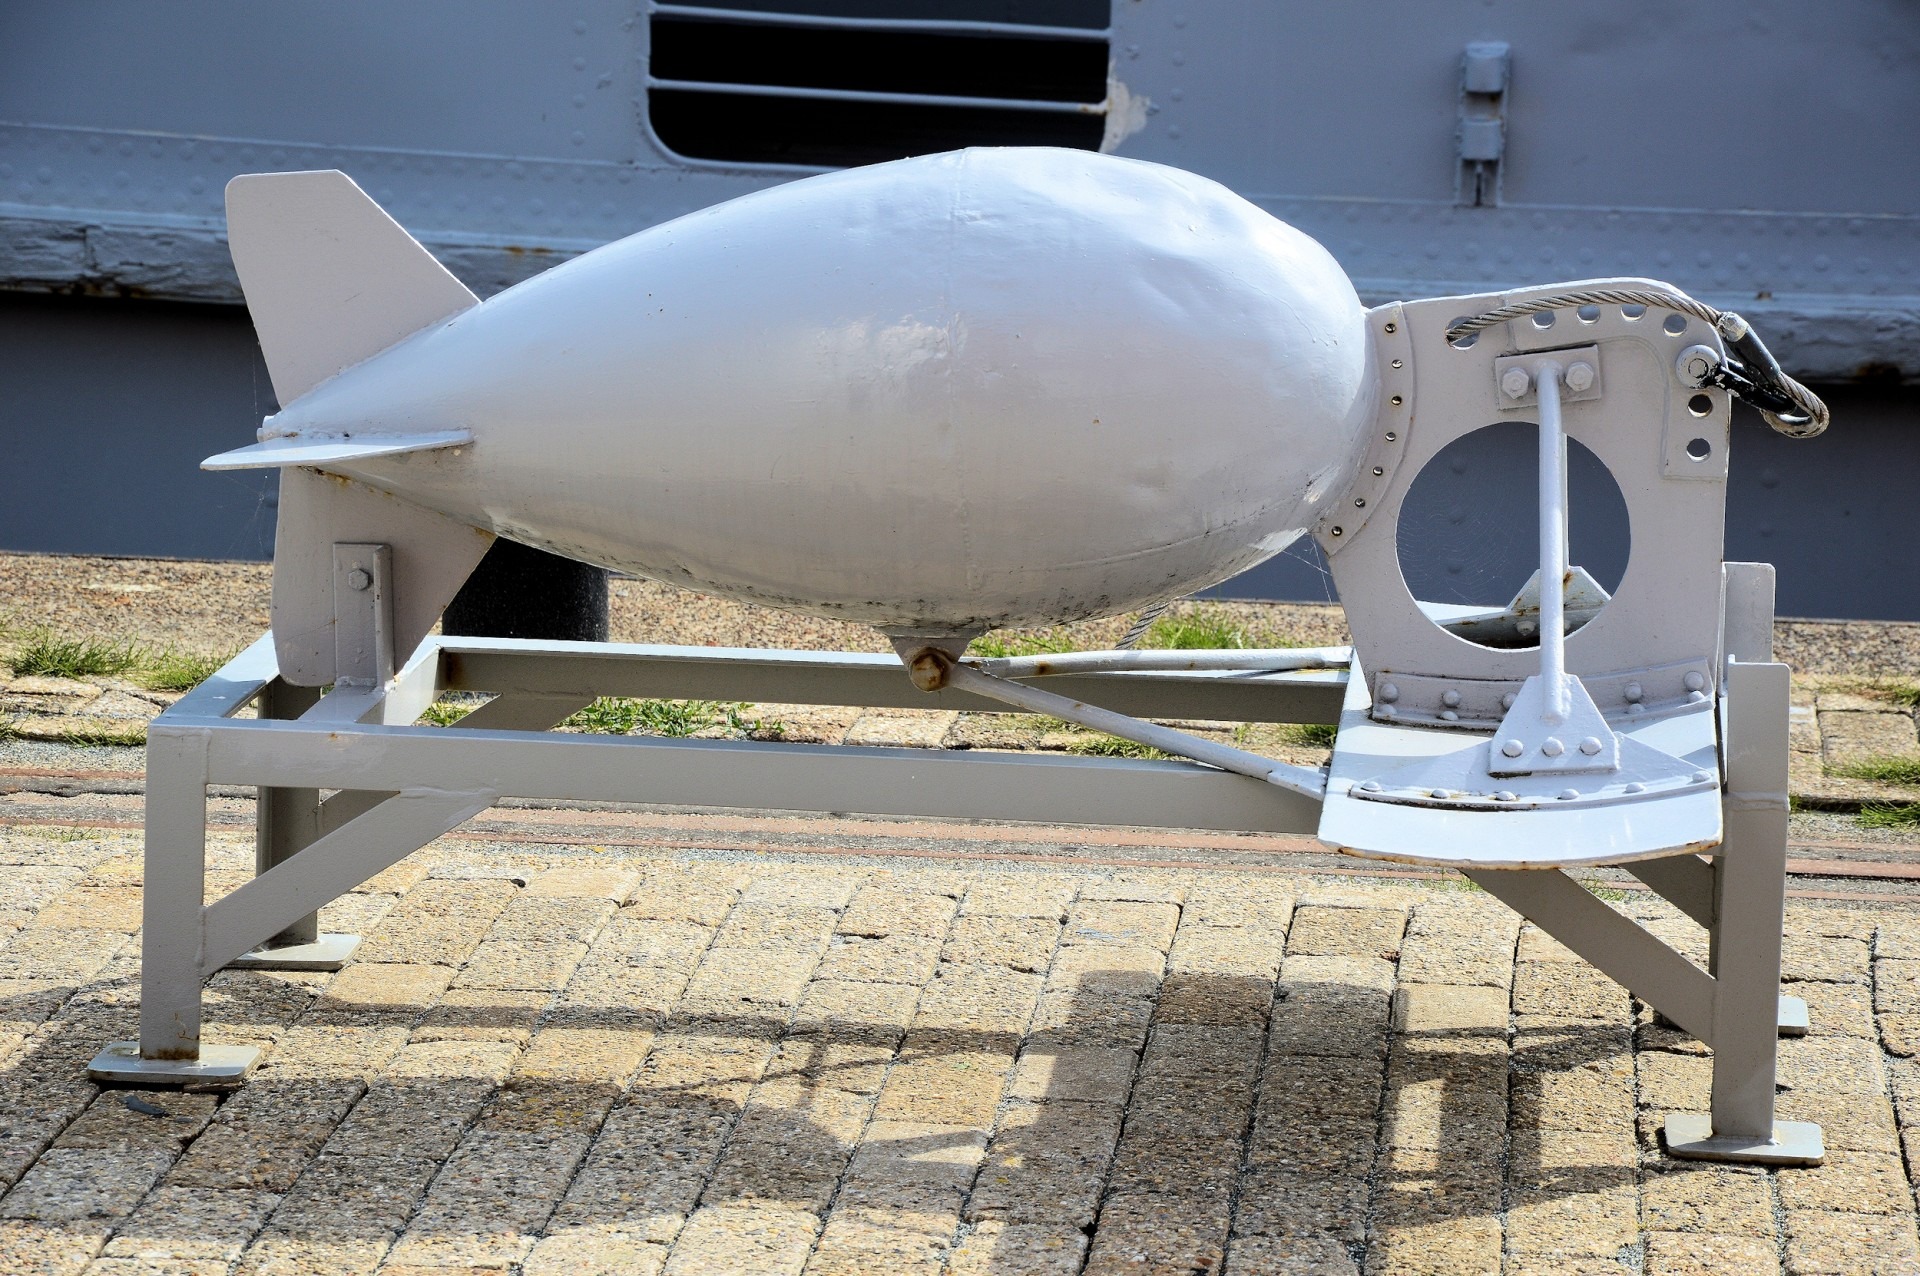
wing, white, wheel, airplane, aircraft, military, vehicle, aviation, machine, weapon, rocket, war, history, submarine, bomb, navy, torpedo, armed, missile, armament, weaponry